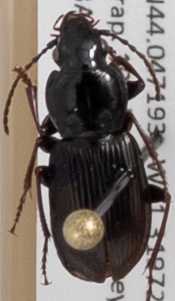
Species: Pterostichus pensylvanicus
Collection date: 2019-07-10
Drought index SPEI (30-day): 0.334
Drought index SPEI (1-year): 1.28
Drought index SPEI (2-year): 0.664